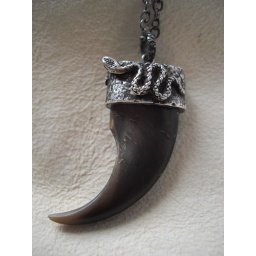
i set this genuine bear claw in a custom fine and sterling silver cap with a snake.  great totem item